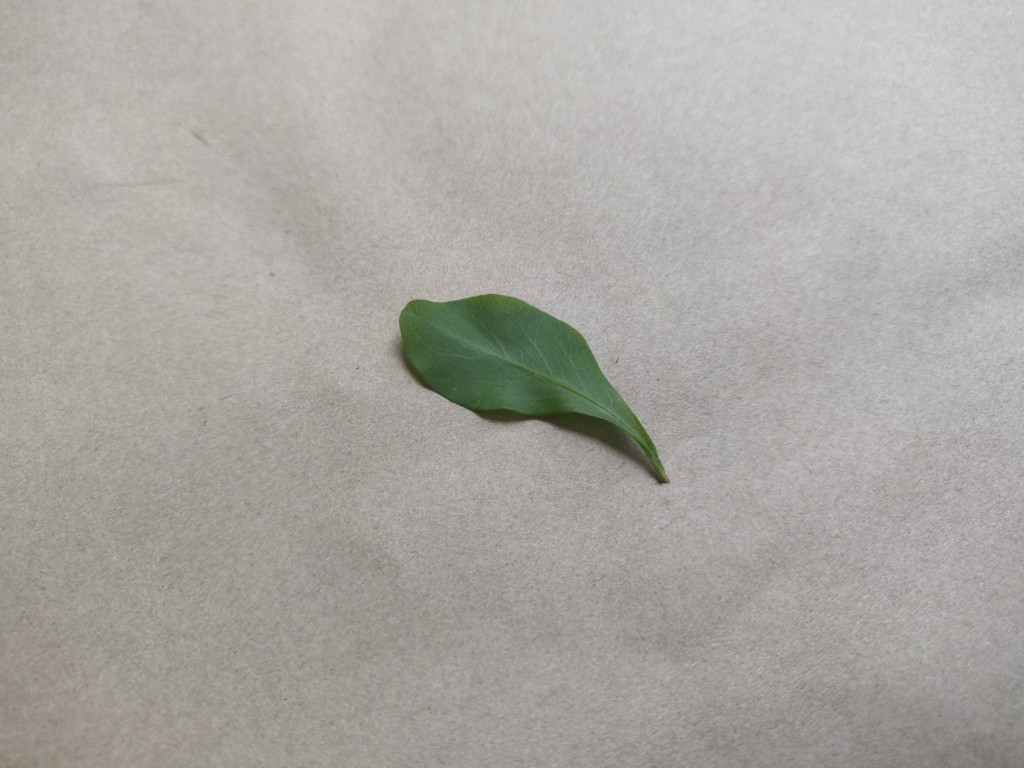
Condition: Healthy
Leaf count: single
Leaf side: front